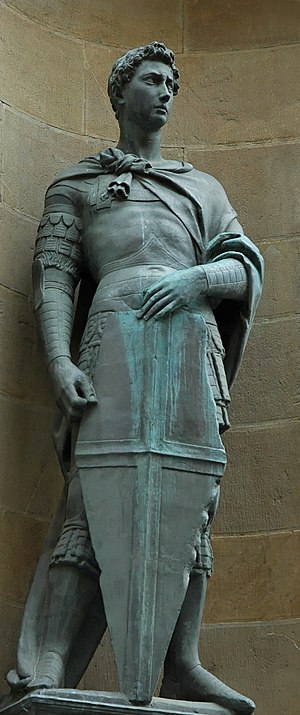
Bargello / Galleri
Bargello, også kendt som Palazzo del Bargello, Museo Nazionale del Bargello, eller Palazzo del Popolo er en tidligere kaserne og fængsel i Firenze, Italien, som nu er kunstkunstmuseum.